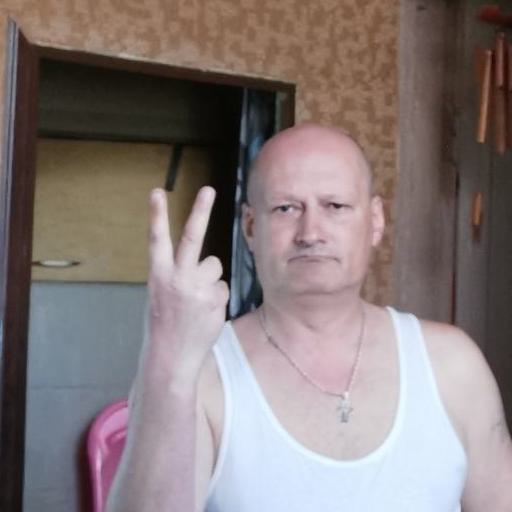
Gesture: peace_inverted